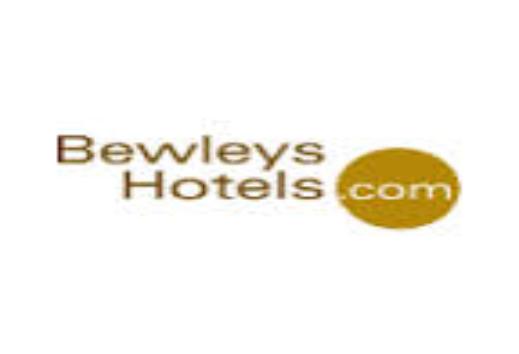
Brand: Bewley's
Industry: Food